American Sign Language

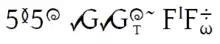
The ASL phrase "American Sign Language", written in Stokoe notation

Although there is no well-established writing system for ASL, written sign language dates back almost two centuries. The first systematic writing system for a sign language seems to be that of Roch-Ambroise Auguste Bébian, developed in 1825. However, written sign language remained marginal among the public. In the 1960s, linguist William Stokoe created Stokoe notation specifically for ASL. It is alphabetic, with a letter or diacritic for every phonemic (distinctive) hand shape, orientation, motion, and position, though it lacks any representation of facial expression, and is better suited for individual words than for extended passages of text. Stokoe used that system for his 1965 "A Dictionary of American Sign Language on Linguistic Principles".